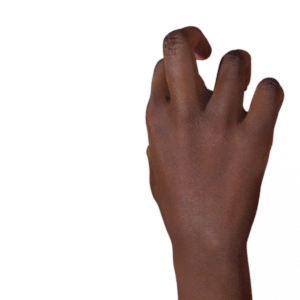
Label: rock